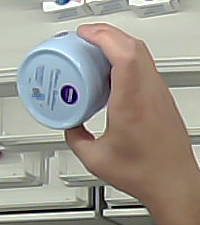
Product: nivea_baby